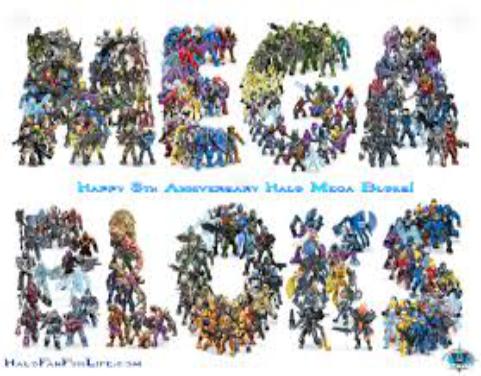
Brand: mega bloks
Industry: Leisure